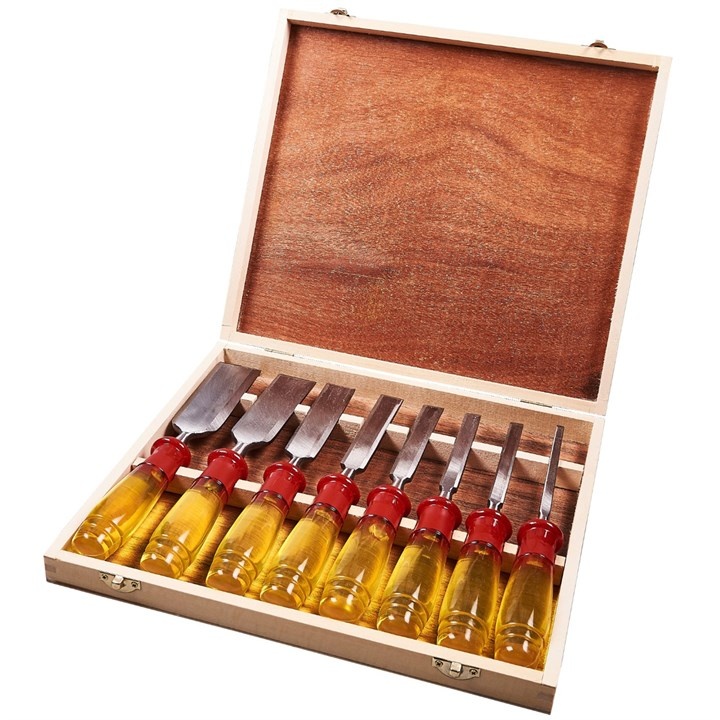
8 Piece split proof chisel set in wooden box
DURABLE: This 8 piece wood chisel set has tough, two tone split proof plastic handles and hardened blades with bevel edges. VERSATILE: Complete with plastic blade guards, the set includes an assortment of useful sizes and is supplied in an attractive wooden storage box and is ideal for woodworking. PLEASE NOTE: These products need to be sharpened before use.
Brand: tk
Category: Hardware > Tools > Carving Chisels & Gouges